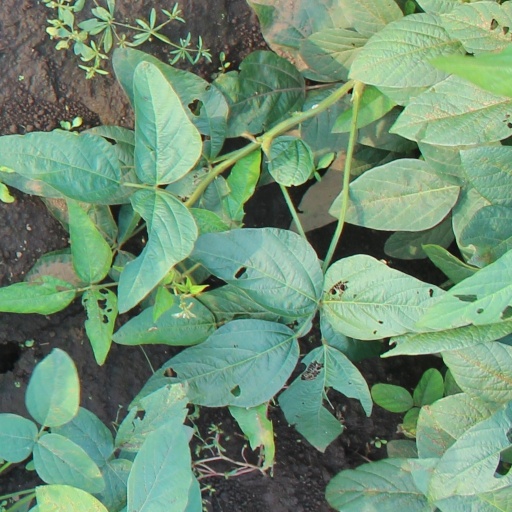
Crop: soybean